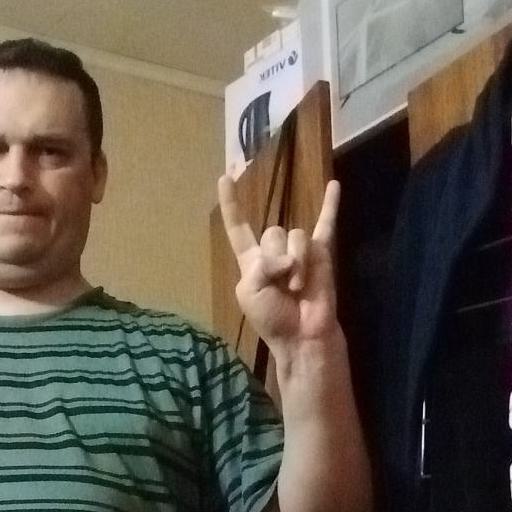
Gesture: rock